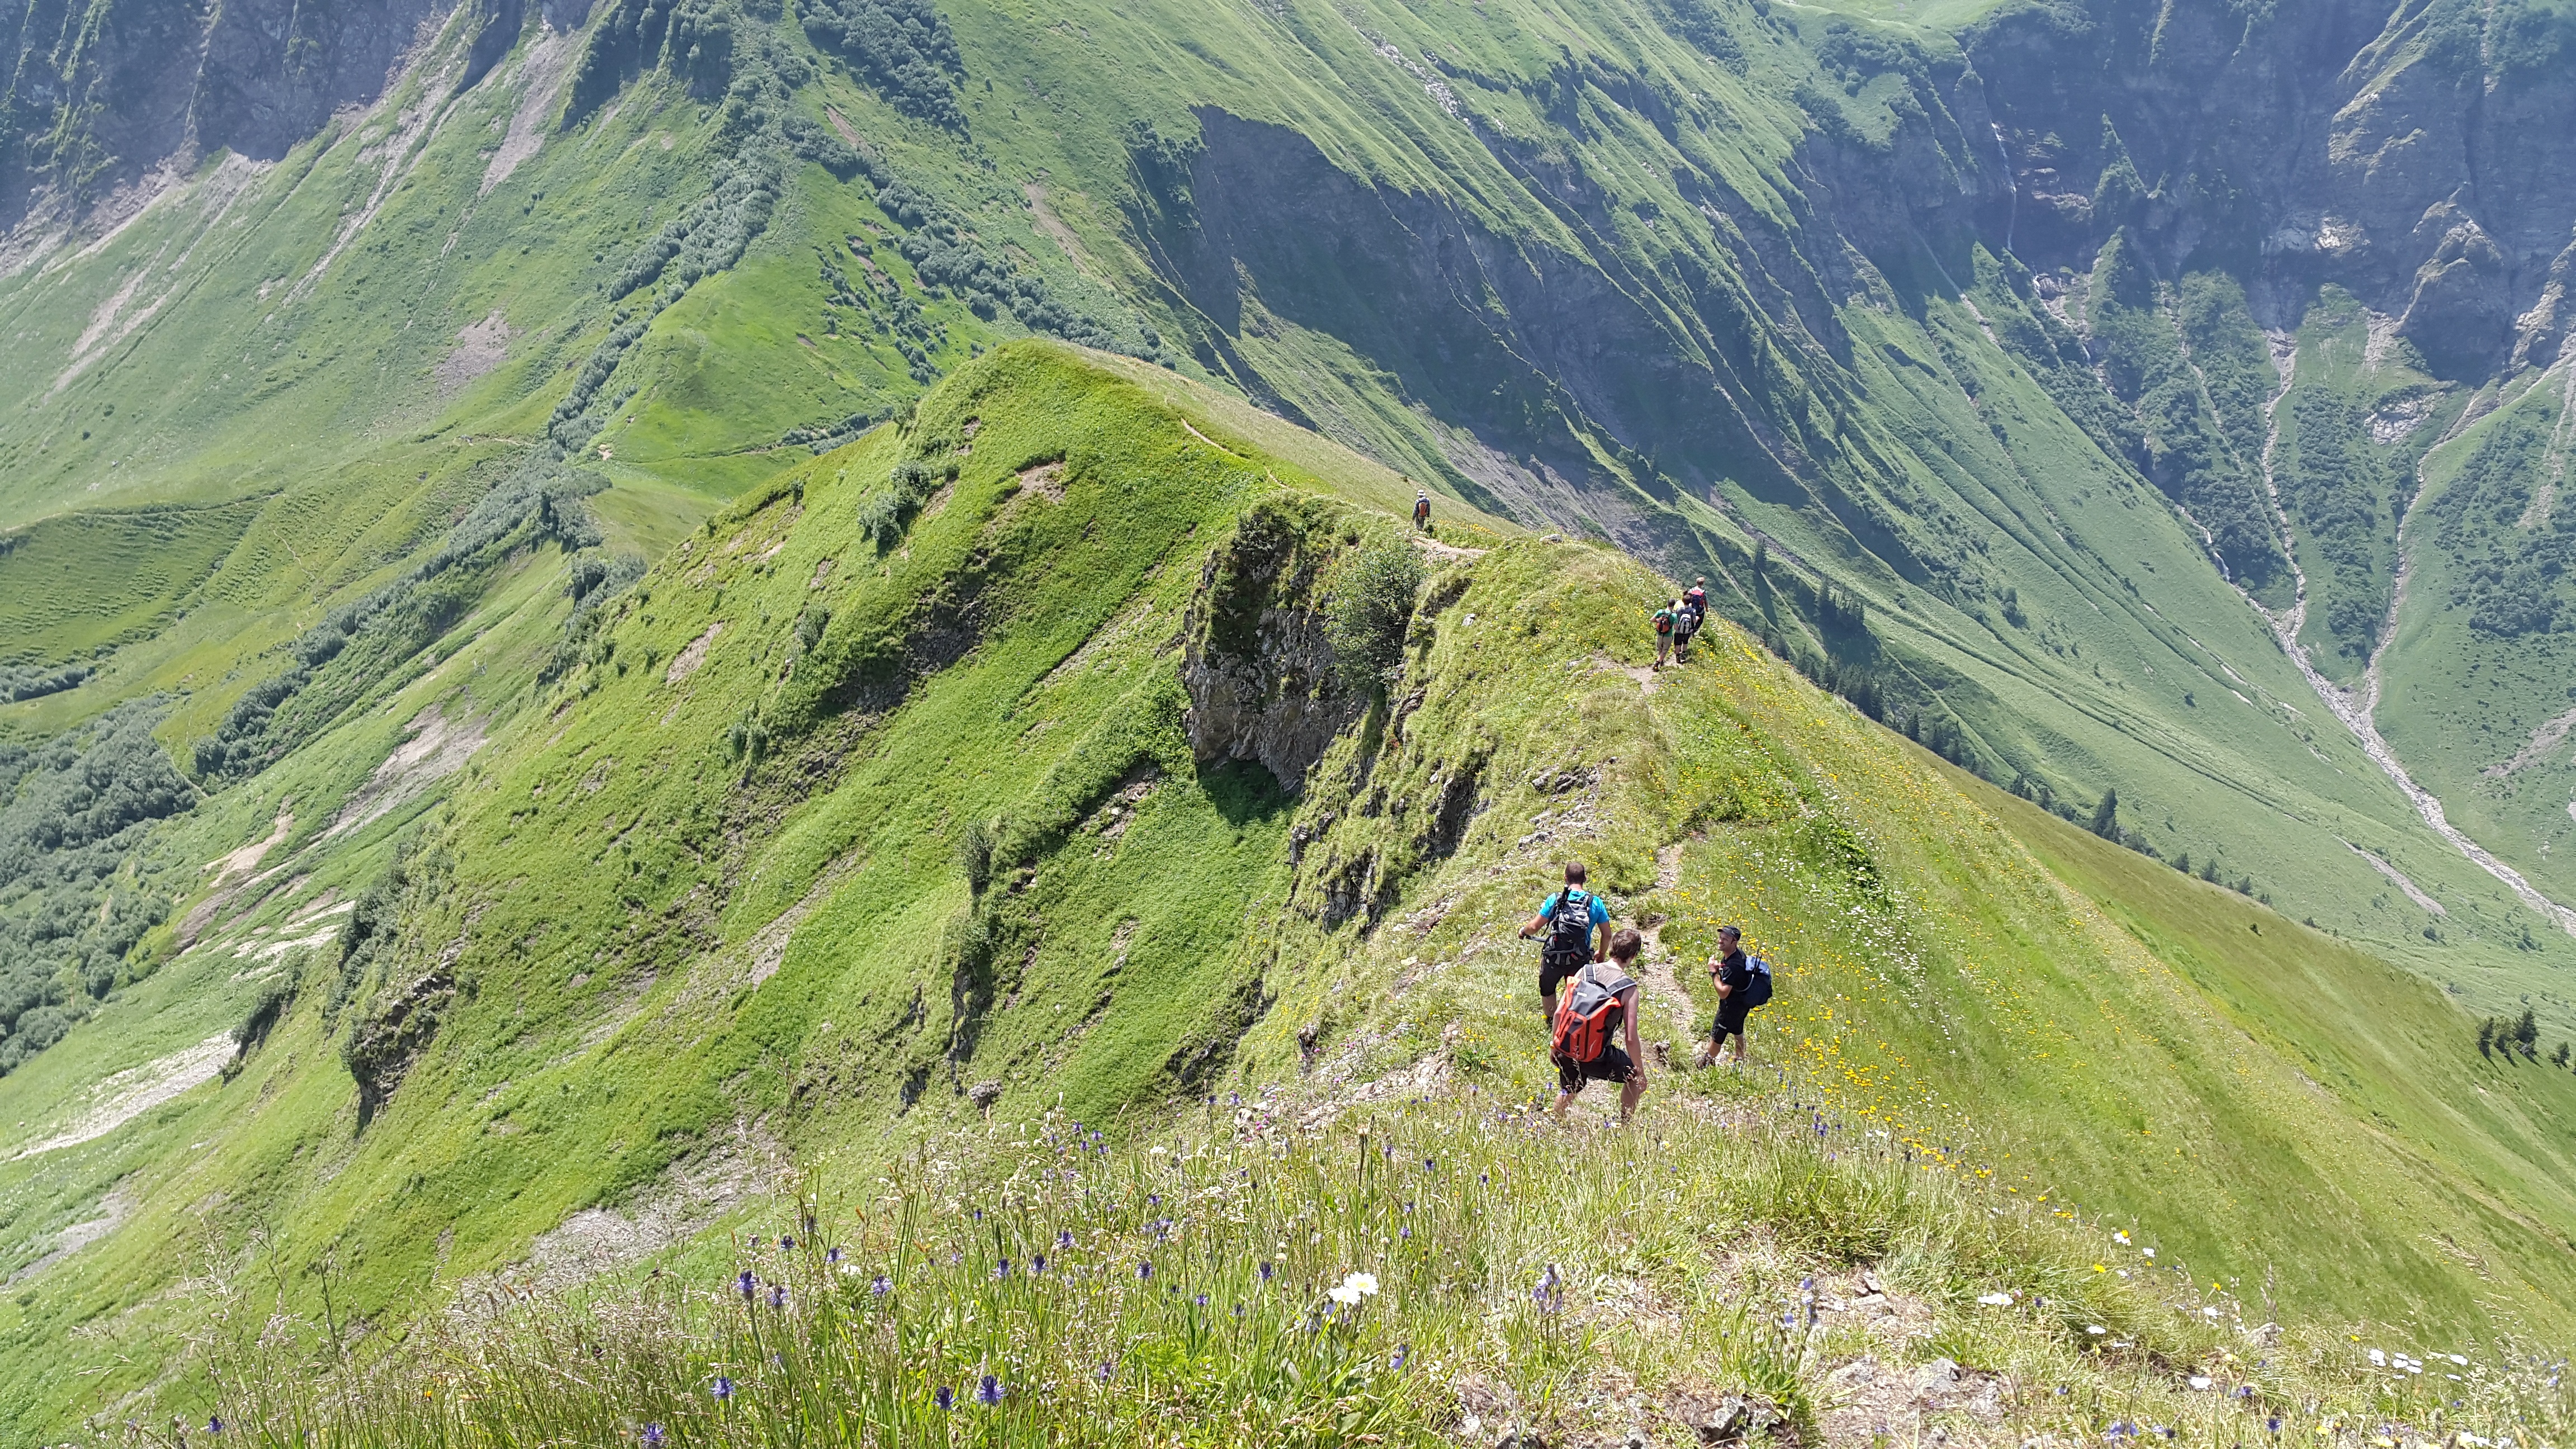
landscape, walking, mountain, hiking, trail, meadow, hill, adventure, valley, mountain range, summer, idyllic, alpine, extreme sport, terrain, ridge, summit, mountain bike, sports, alps, grassland, plateau, fell, idyll, oberstdorf, wanderer, mountain biking, landform, allg u, mountain pass, allg u alps, geographical feature, mountainous landforms, cycle sport, h fats, grasberg, steep grass, aelpelesattel